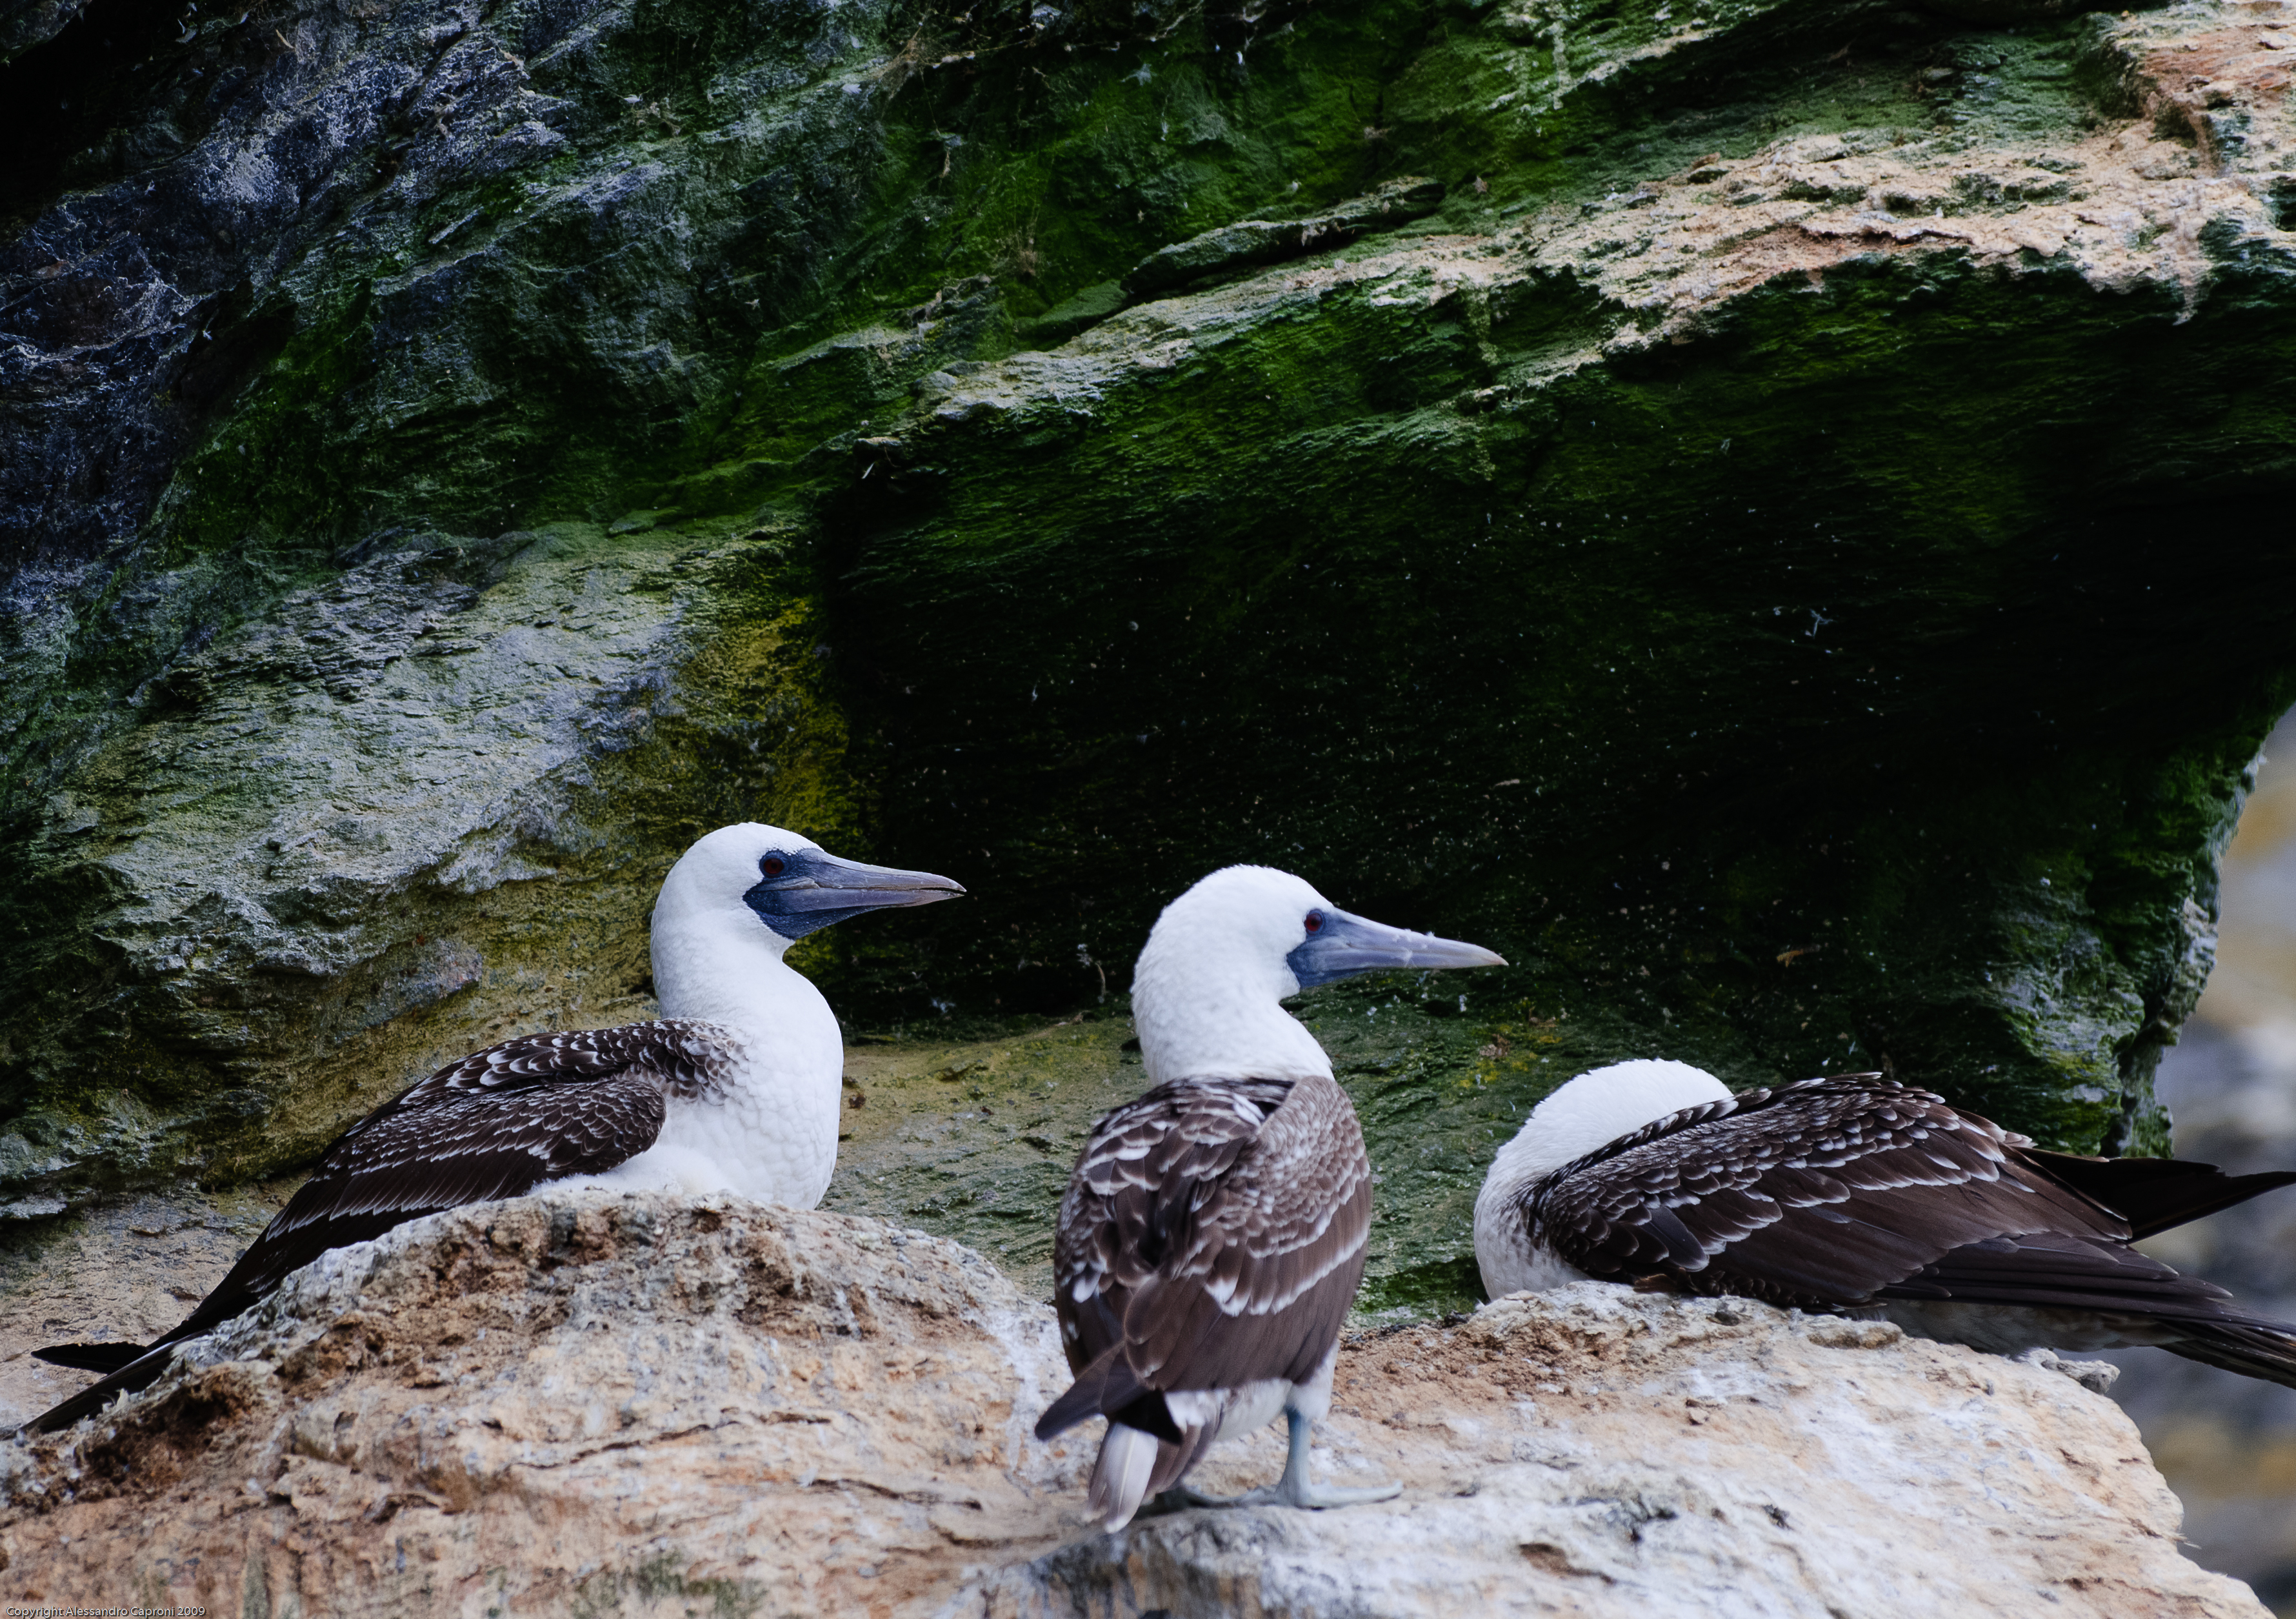
nature, bird, seabird, wildlife, zoo, beak, nikon, fauna, chile, vertebrate, laserena, d300